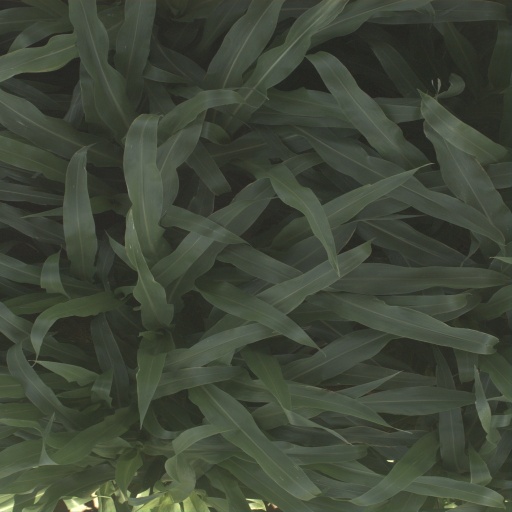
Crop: sorghum